Schloss Rohrau

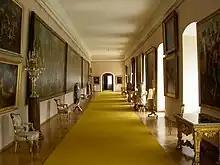
View of the picture gallery

The castle houses the "Graf Harrach’sche Familiensammlung" (Count Harrach family collection), one of the largest private picture collections in Austria. The Harrachs brought many magnificent paintings to Rohrau from Naples, Madrid, Rome, Paris and the Netherlands. In April 2006, thieves broke in and stole 16 paintings by Rembrandt, Van Dyck, Rubens and Peter Snayers.